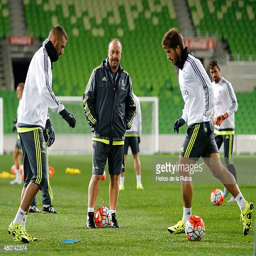
football player looks on during a training session at training ground